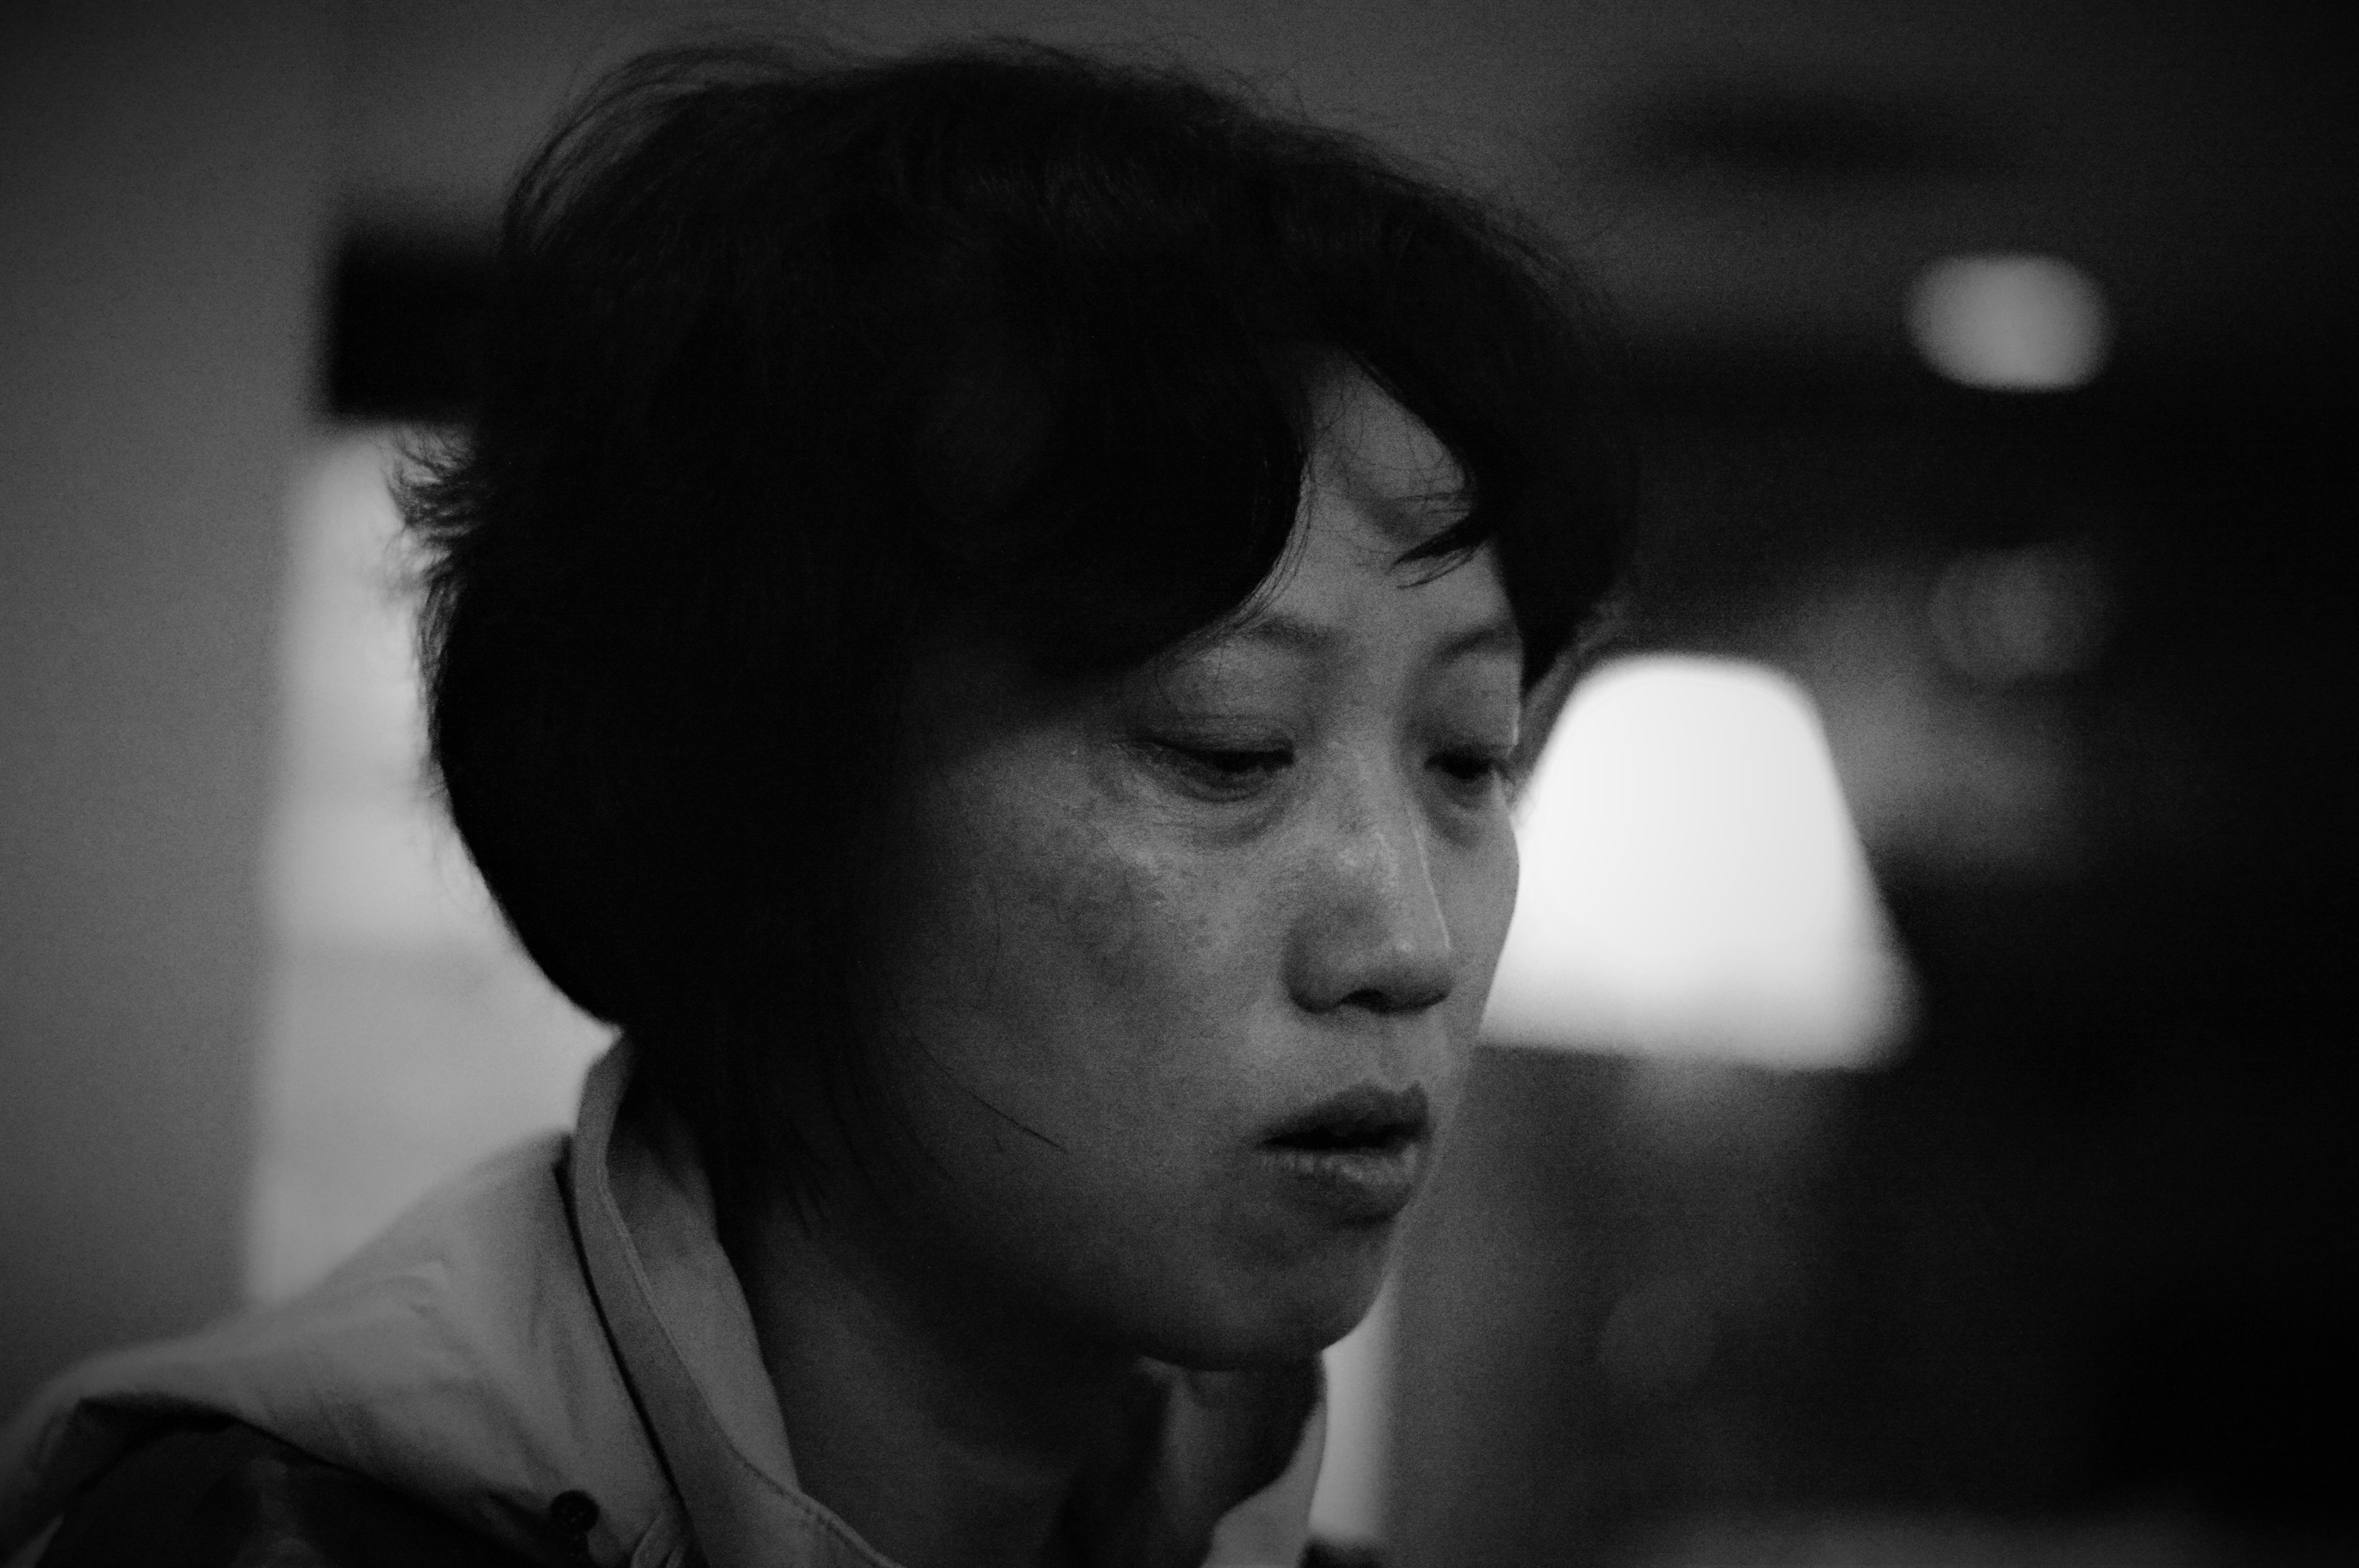
black and white, girl, white, photography, portrait, model, darkness, black, monochrome, lady, facial expression, close up, face, eye, glasses, head, beauty, emotion, monochrome photography, portrait photography, film noir